Tescelin le Roux

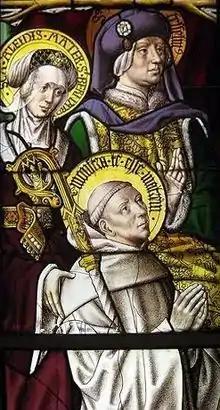
Stained glass window, originally from Mariawald Abbey, representing Bernard of Clairvaux with his parents Aleth and Tescelin

Tescelin le Roux ( – 11 April 1117), or Tescelin de Fontaine, Tescelin le Saur, Tescelin Sorus, was a Burgundian knight, keeper of a castle on the road from Paris to Dijon, and father of Saint Bernard of Clairvaux.